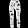
Label: Trouser